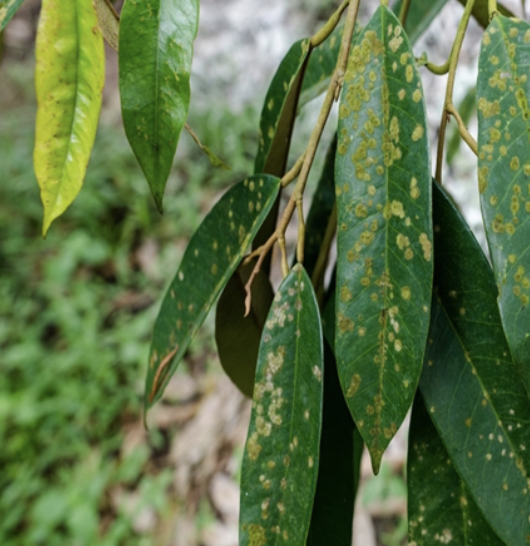
Label: stem_blight